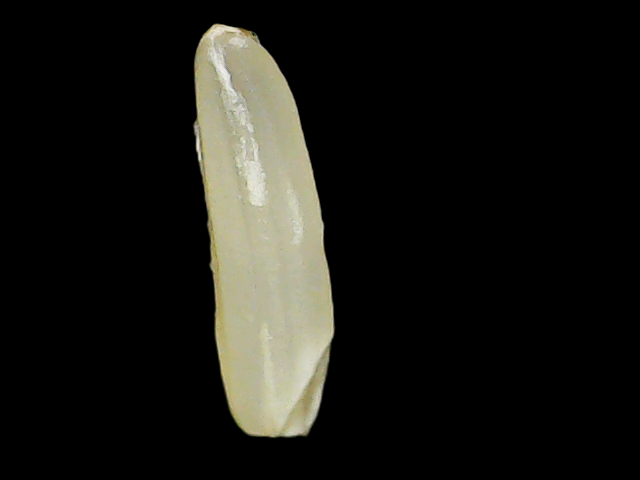
Rice variety: Binadhan25